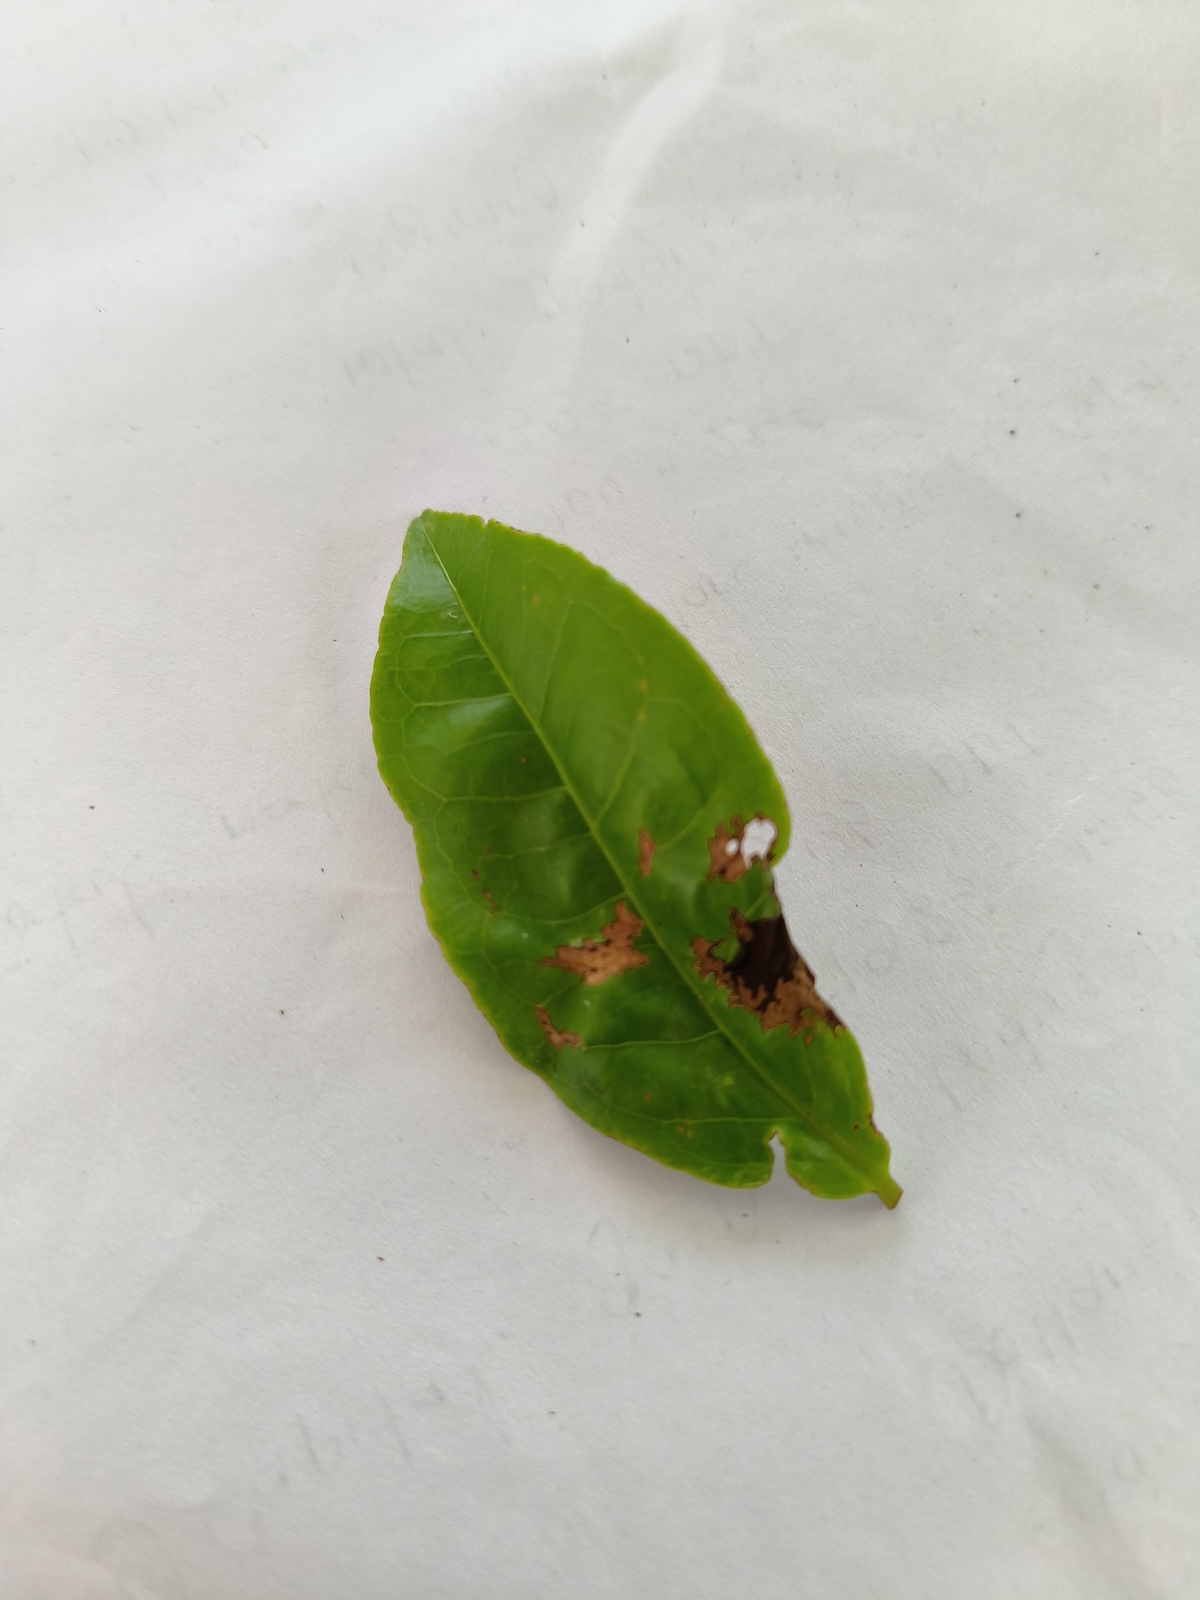
Label: Gray Blight